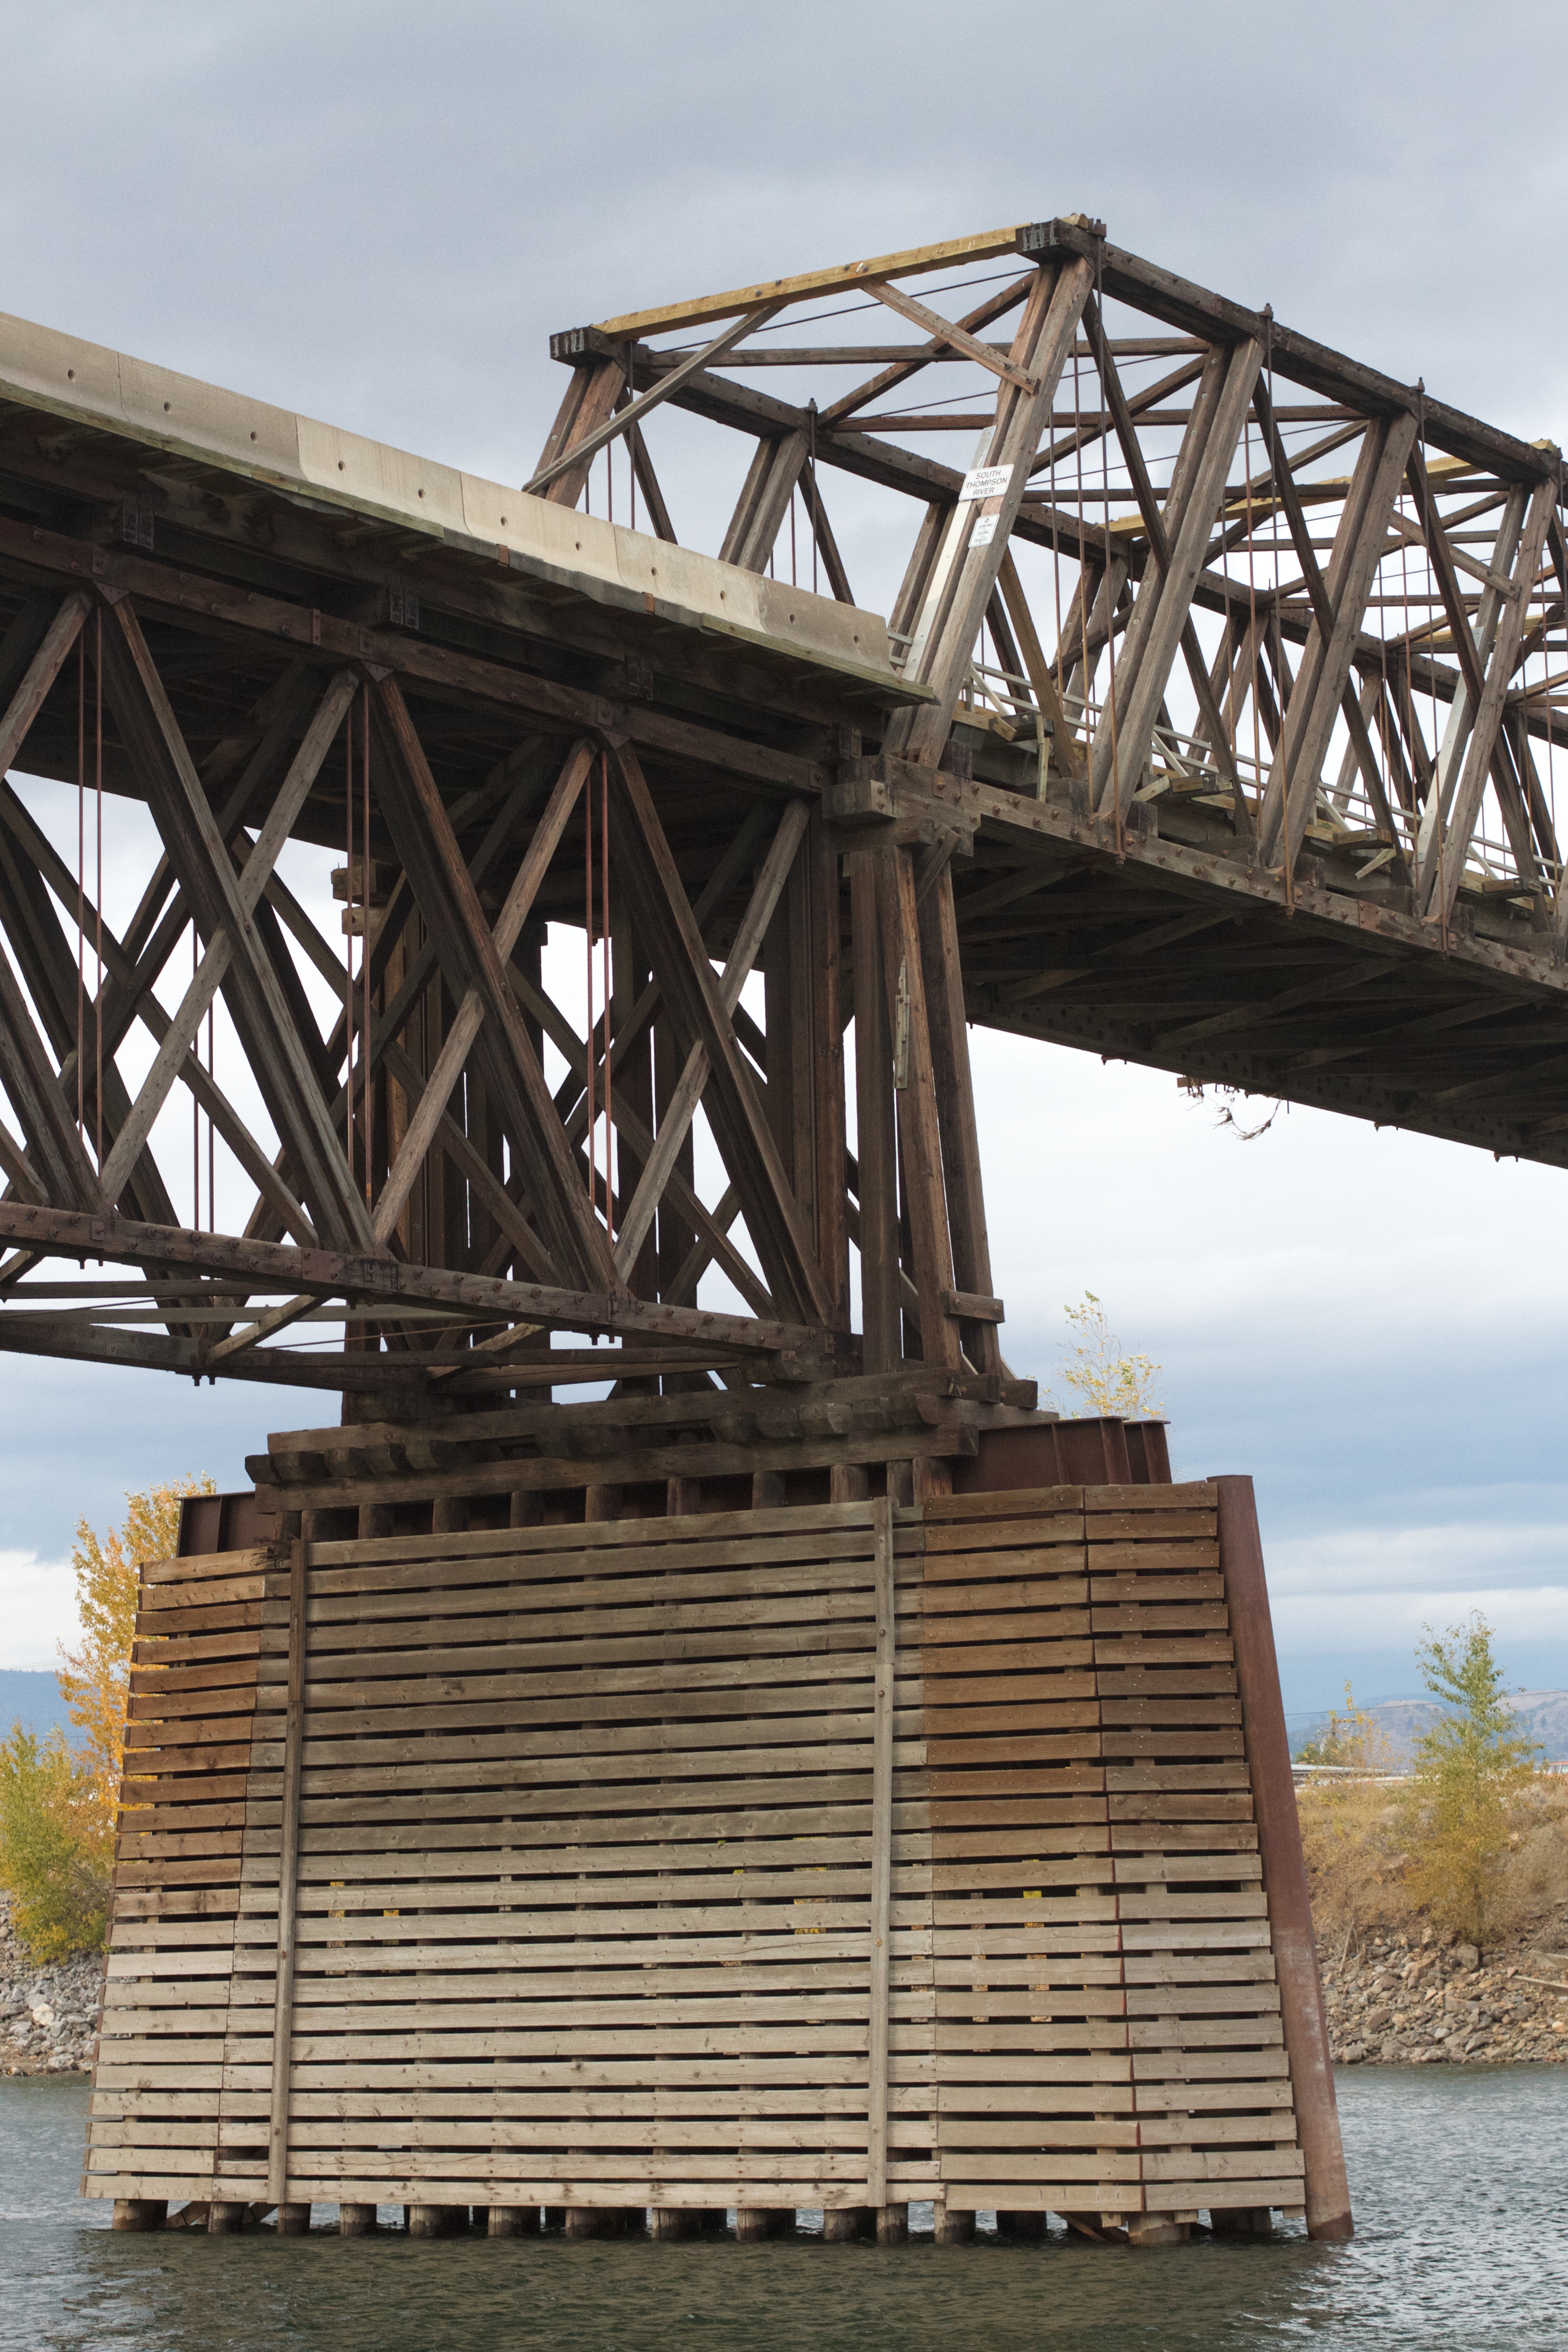
wood, bridge, transport, truss bridge, nonbuilding structure, girder bridge